Kevin Faulconer

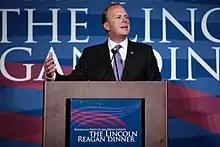
Faulconer speaking at the 2015 Lincoln-Reagan Dinner hosted in San Diego, California.

In August 2014, Faulconer vetoed a measure passed by the City Council which would incrementally increase the minimum wage in San Diego to $11.50 per hour from the $9.00 statewide minimum. The Council overrode his veto by a vote of 6 to 2. However, implementation of the measure was delayed by a successful signature drive led by business groups, forcing a public referendum before the measure could go into effect. On June 7, 2016, the ballot measure passed with a 63.8 percent majority vote, allowing the measure to go into effect.